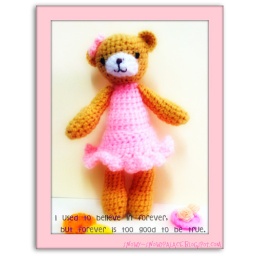
little bear in pink